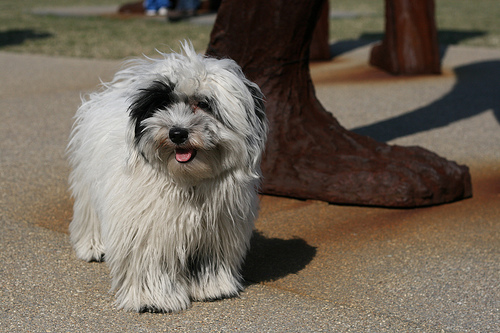
Breed: havanese